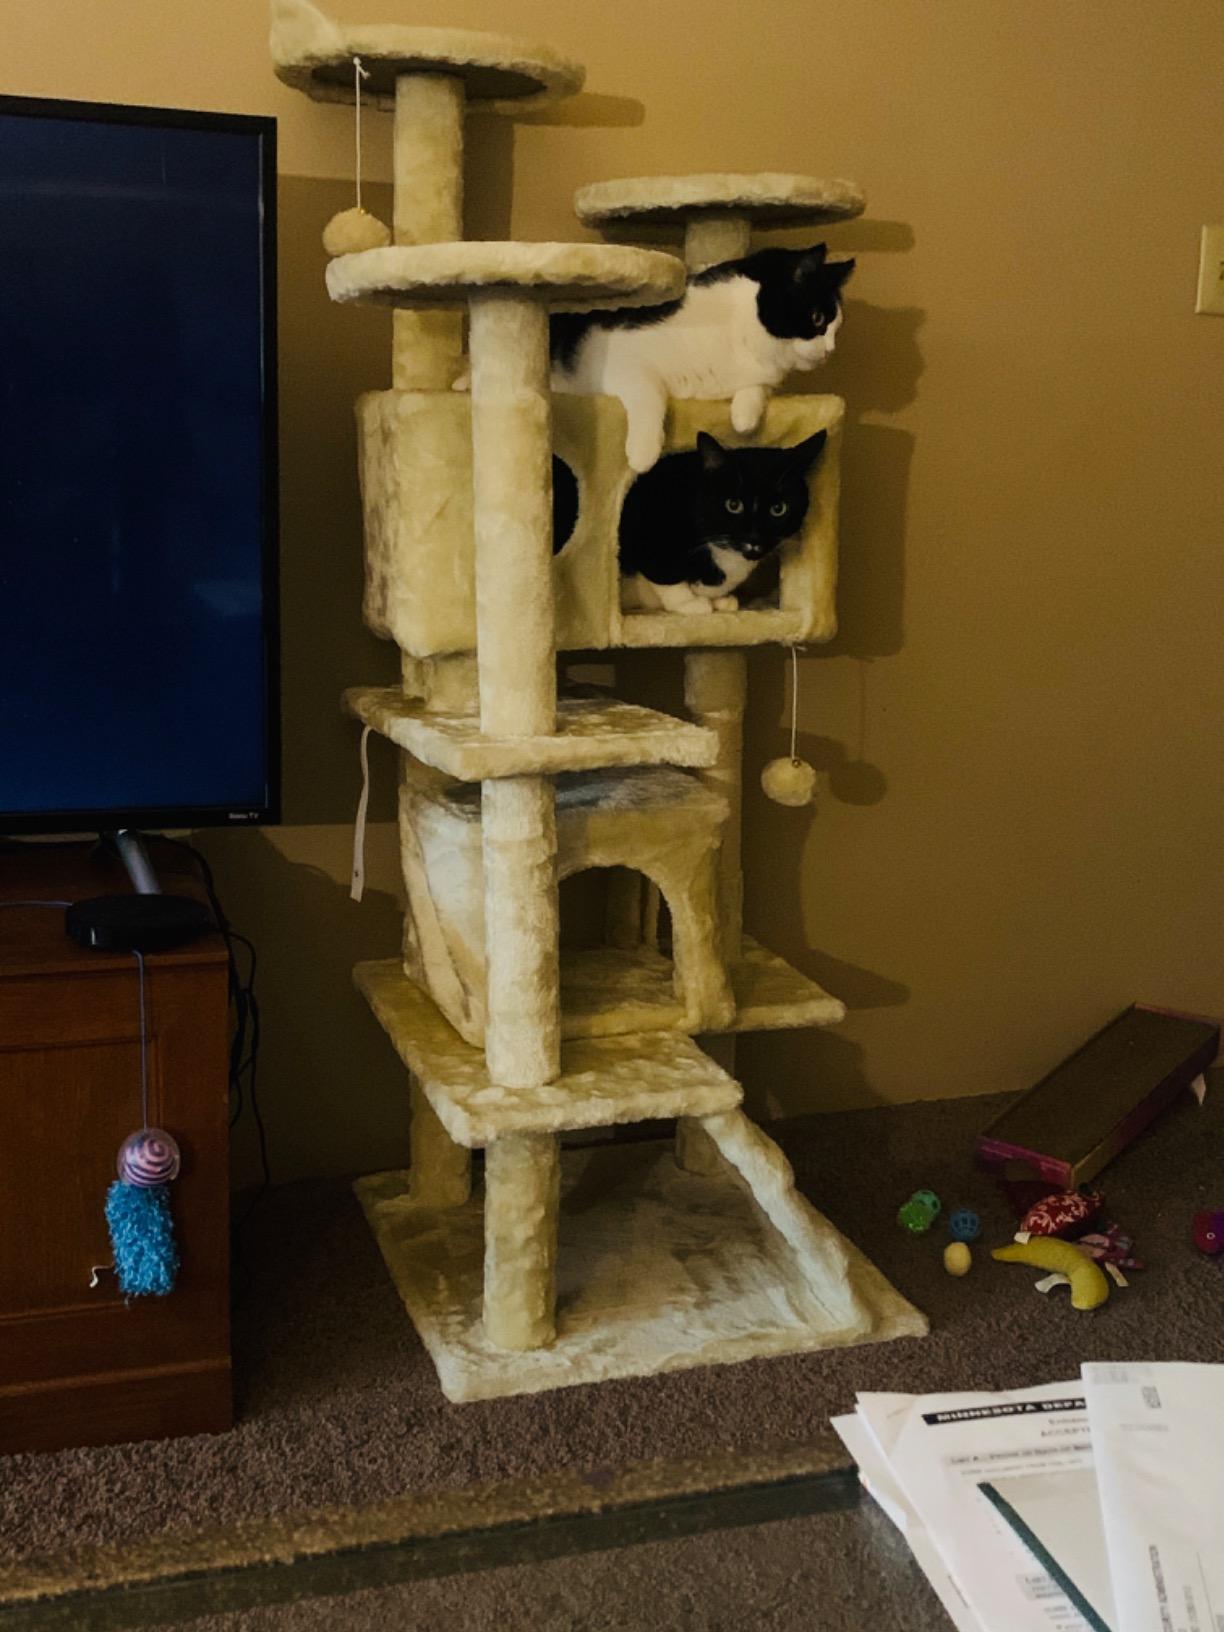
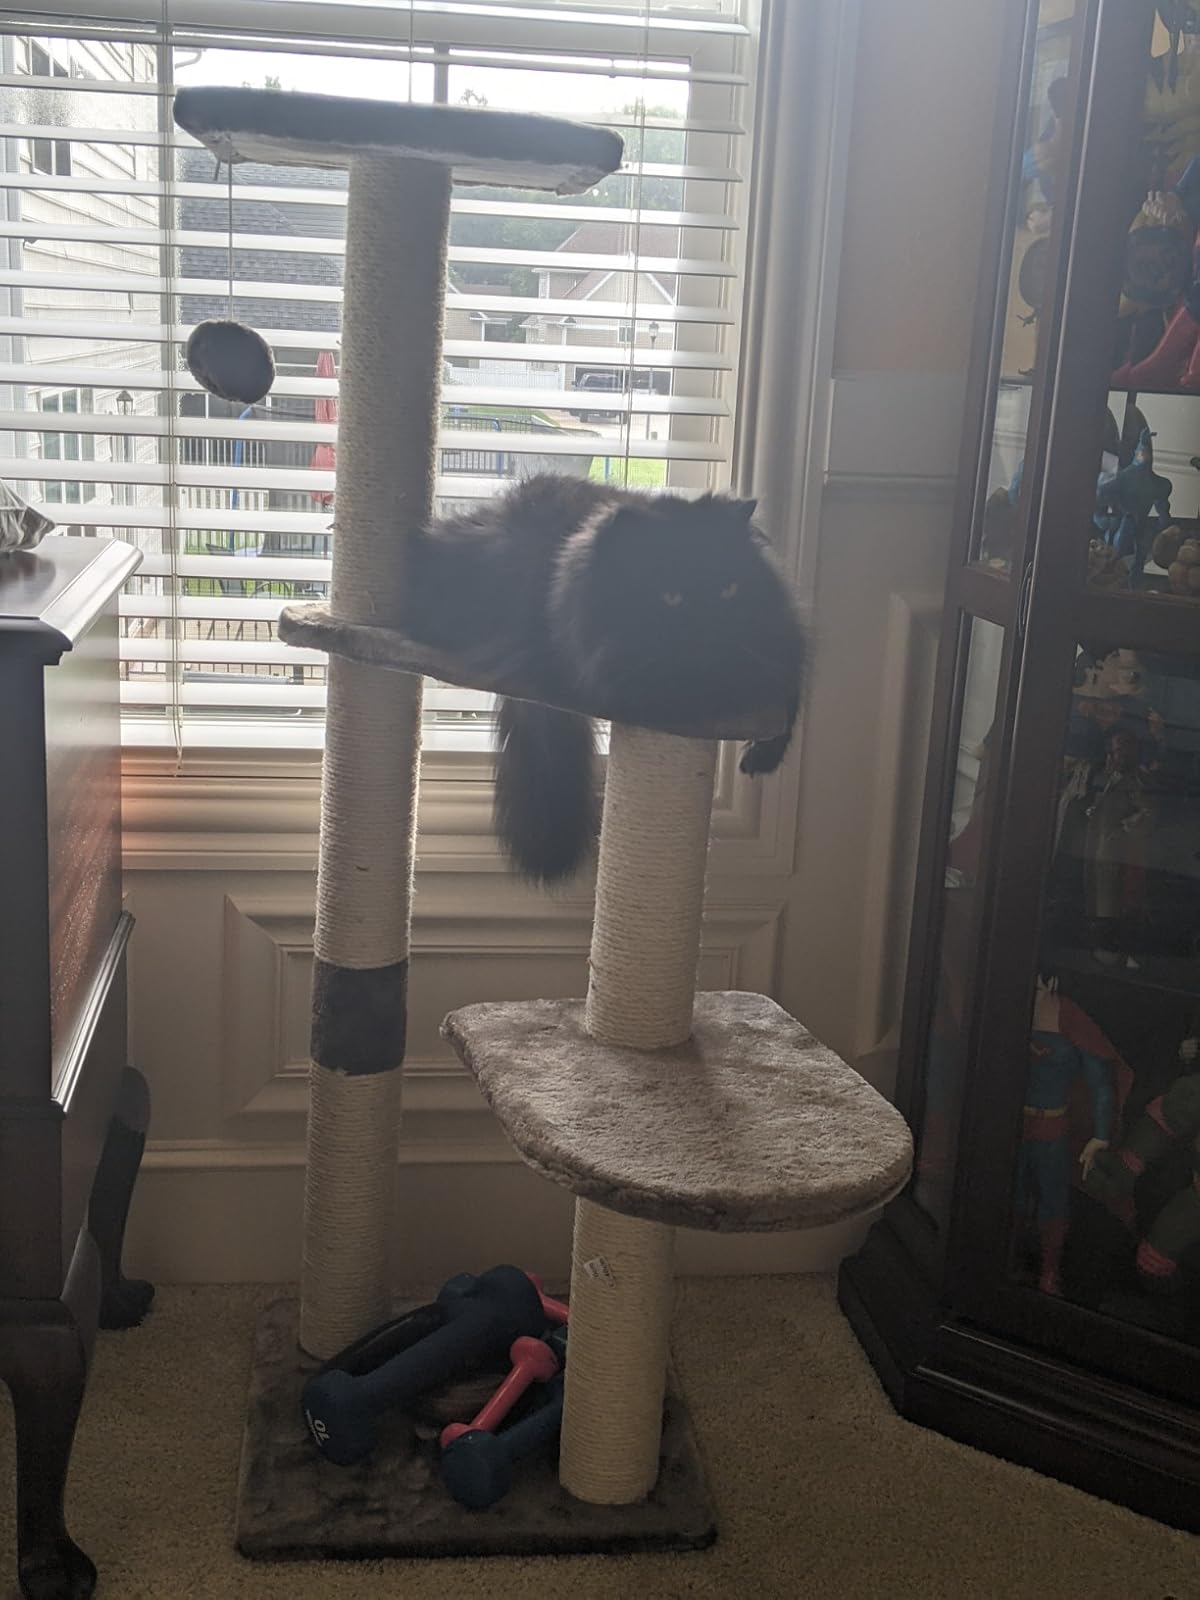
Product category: items_cat tree
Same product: no